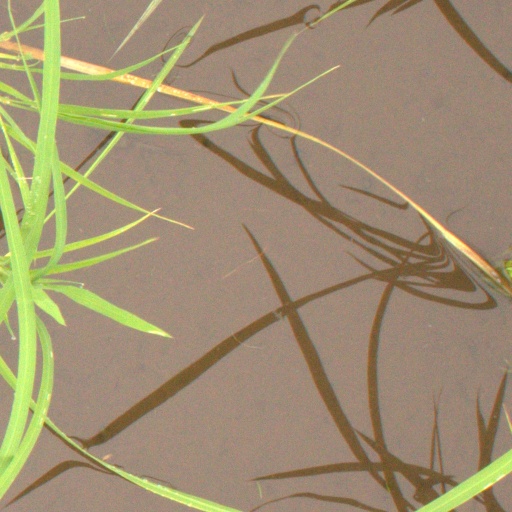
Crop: rice